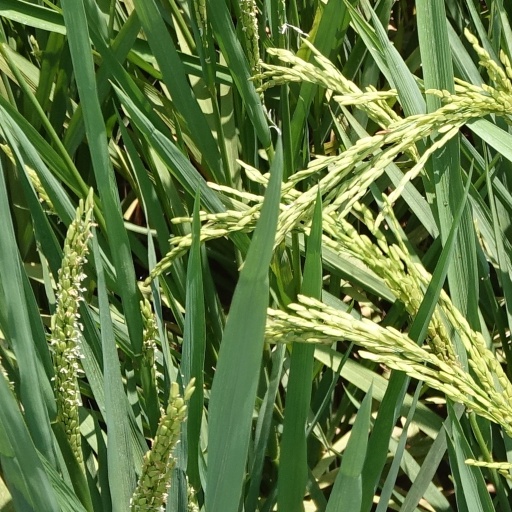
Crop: rice